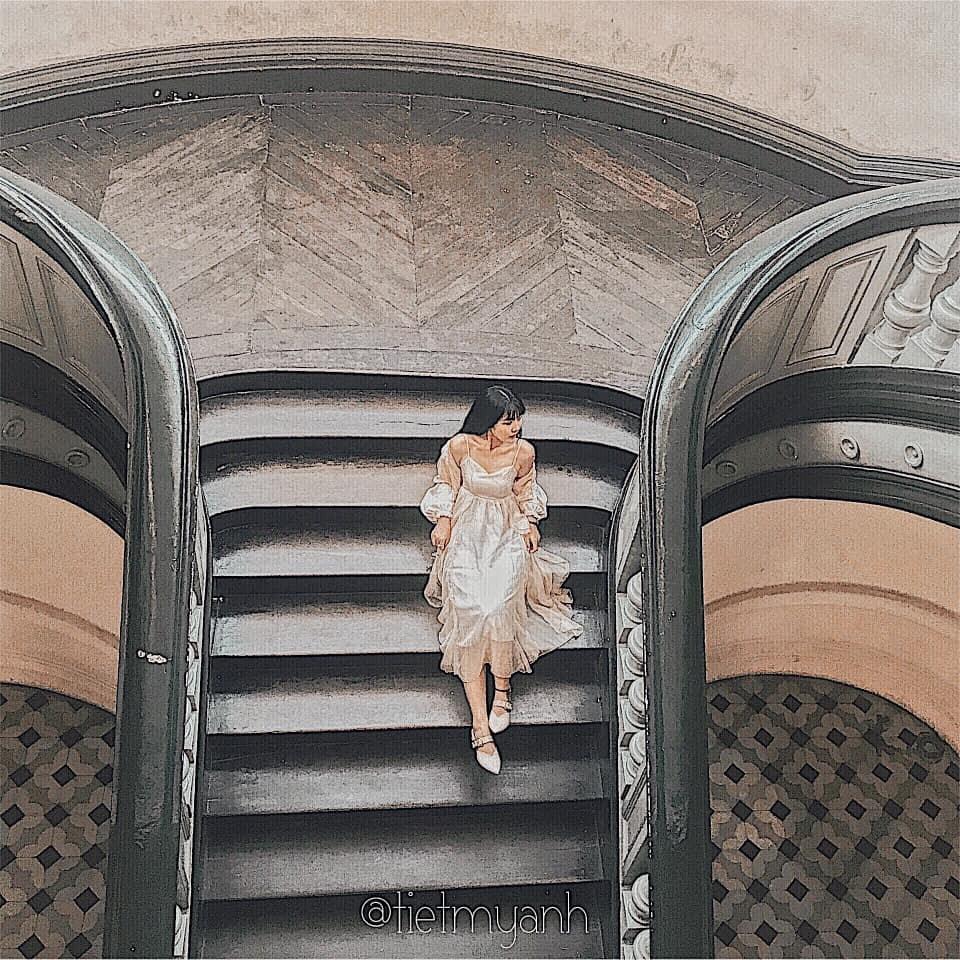
không có người nào giới tính nam trong khung hình này